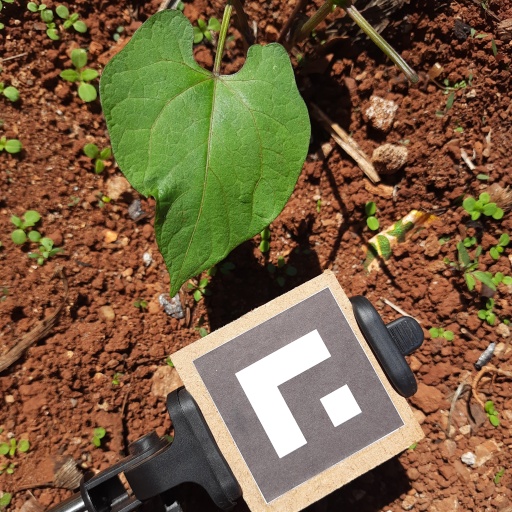
Observations: wavy surface, no eating holes, under sunlight